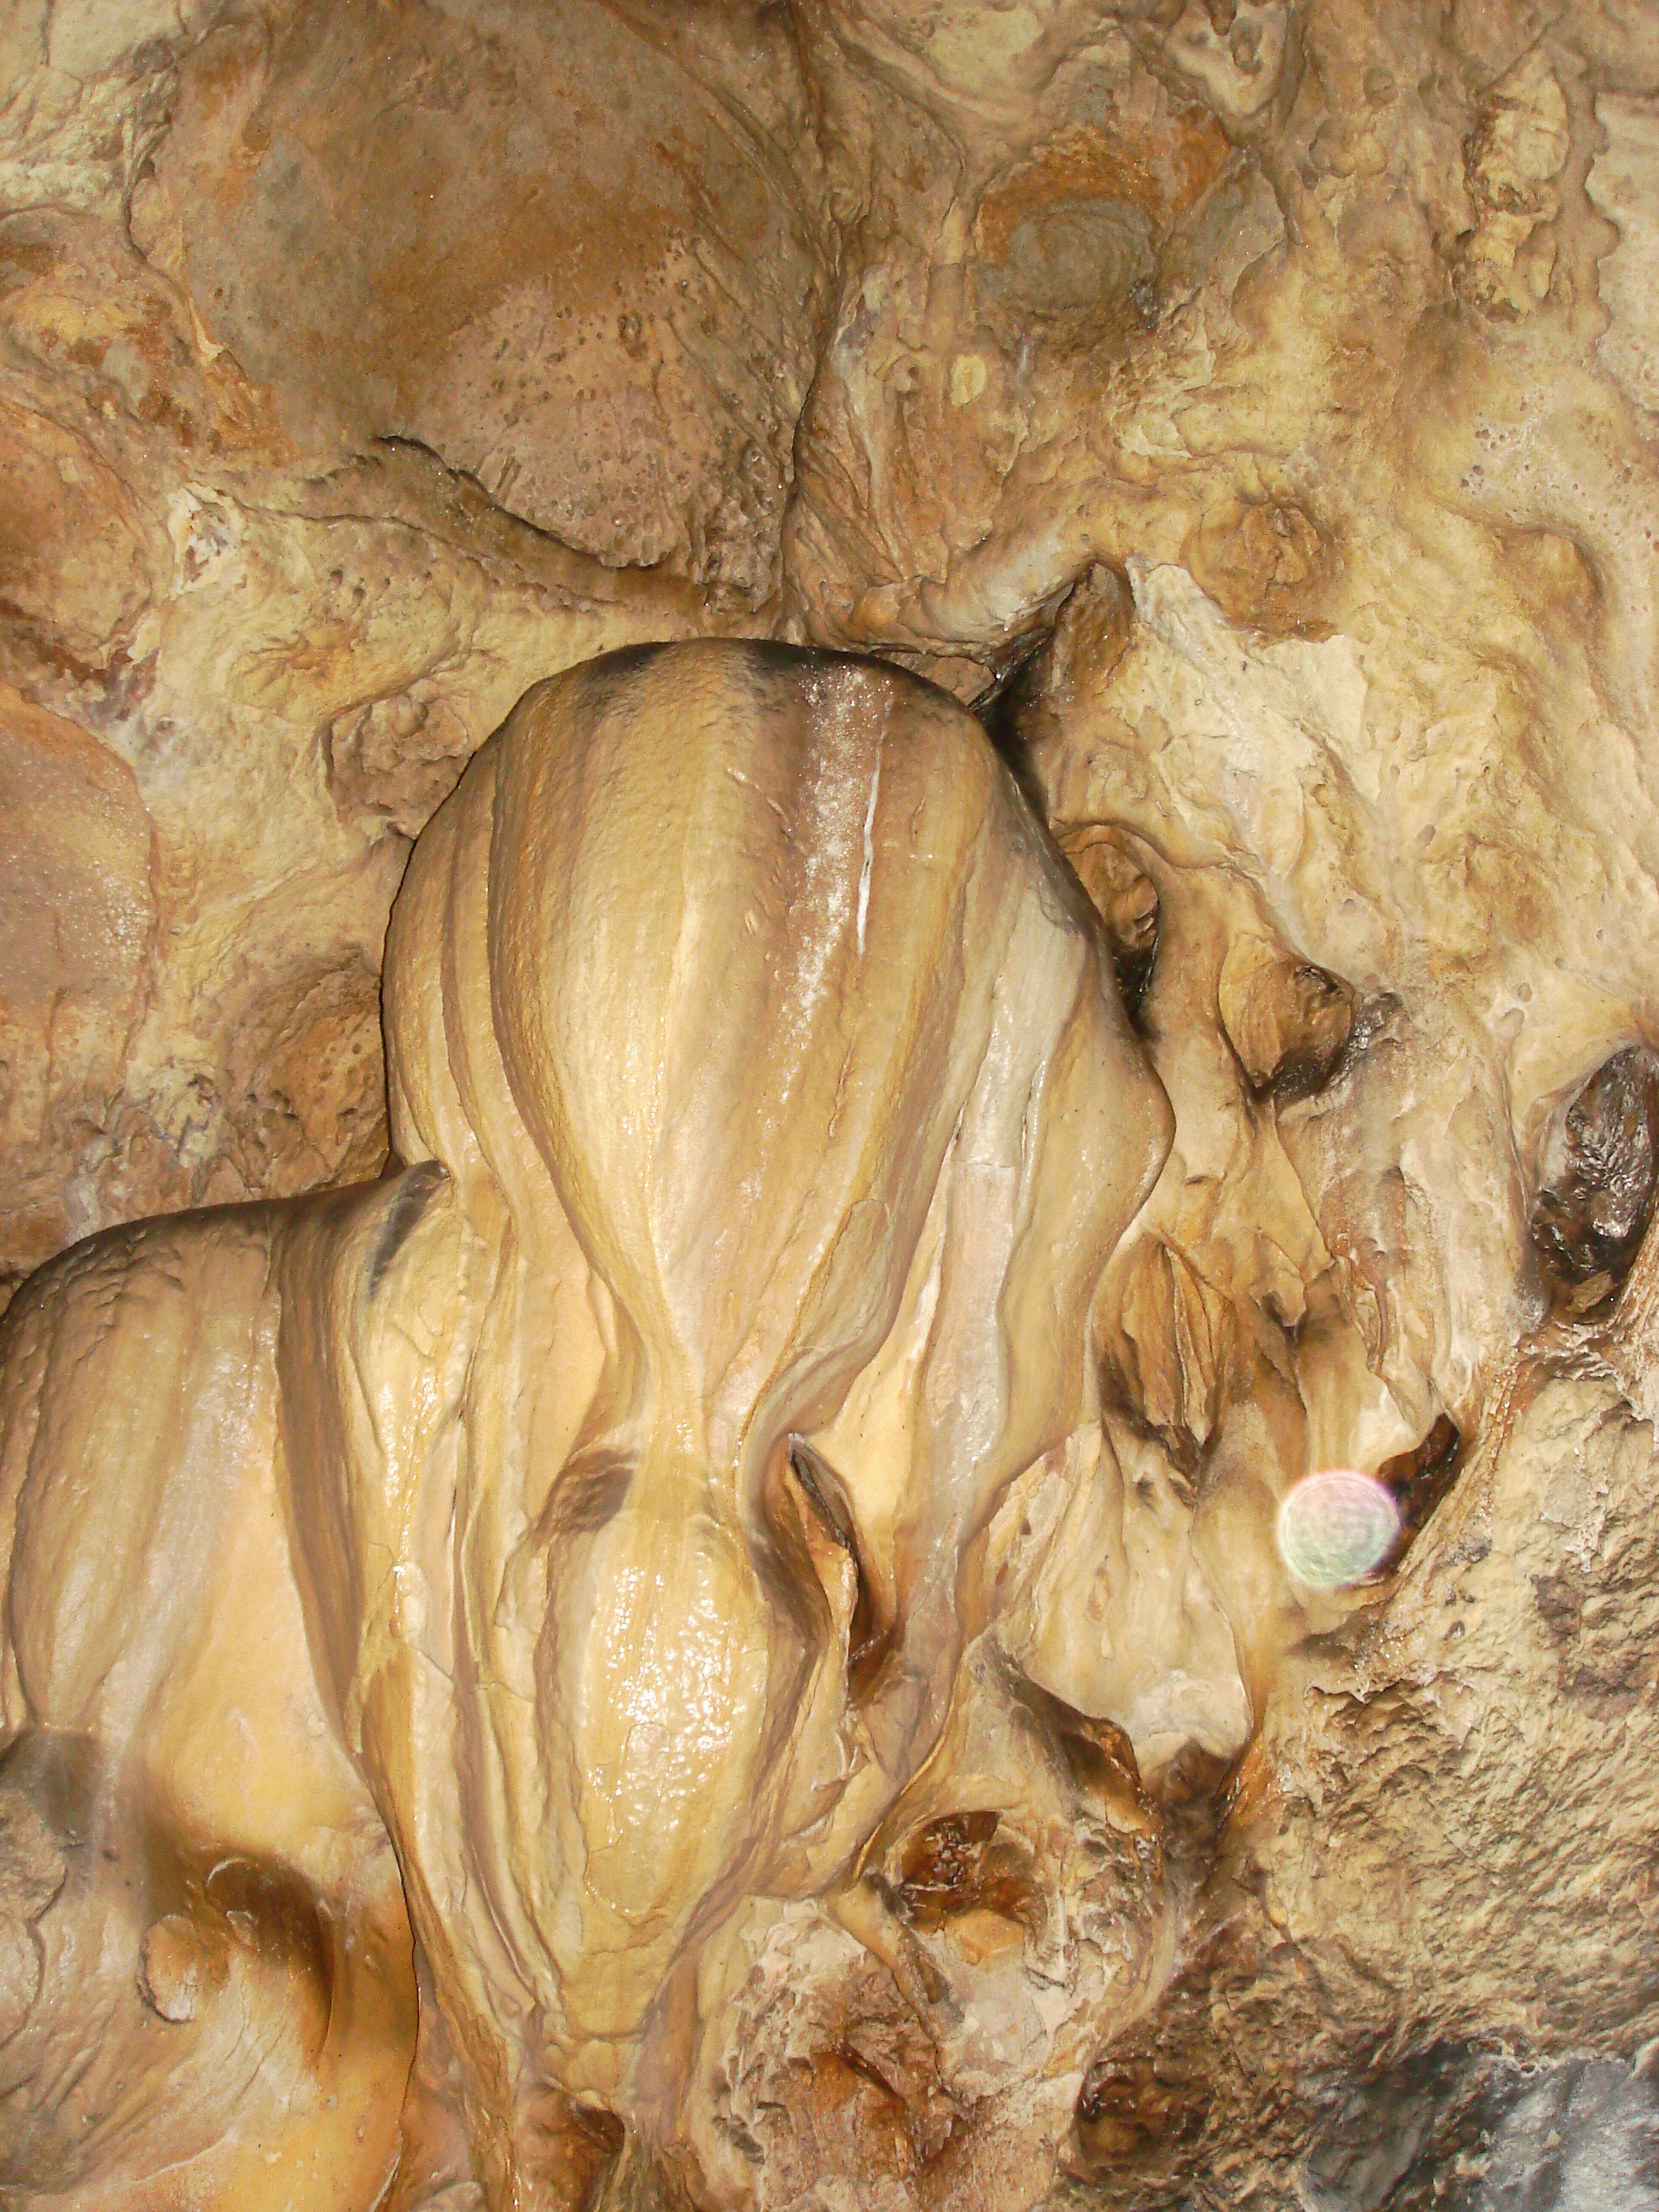
formation, cave, geology, limestone, carving, stalagmite, stalactites, ledenika